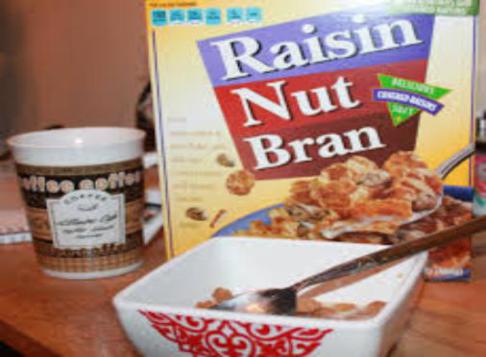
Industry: Food